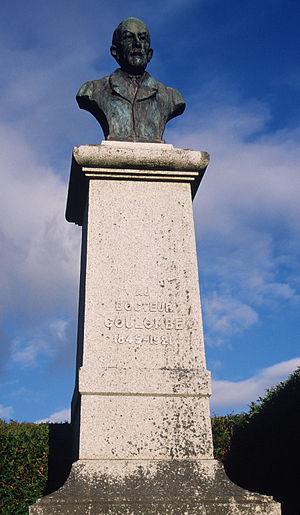
Cet article recense les œuvres d'art dans l'espace public dans le département de l'Orne, en France.
Tinchebray est une ancienne commune française, située dans le département de l'Orne en région Normandie, devenue le 1ᵉʳ janvier 2015 une commune déléguée au sein de la commune nouvelle de Tinchebray-Bocage.